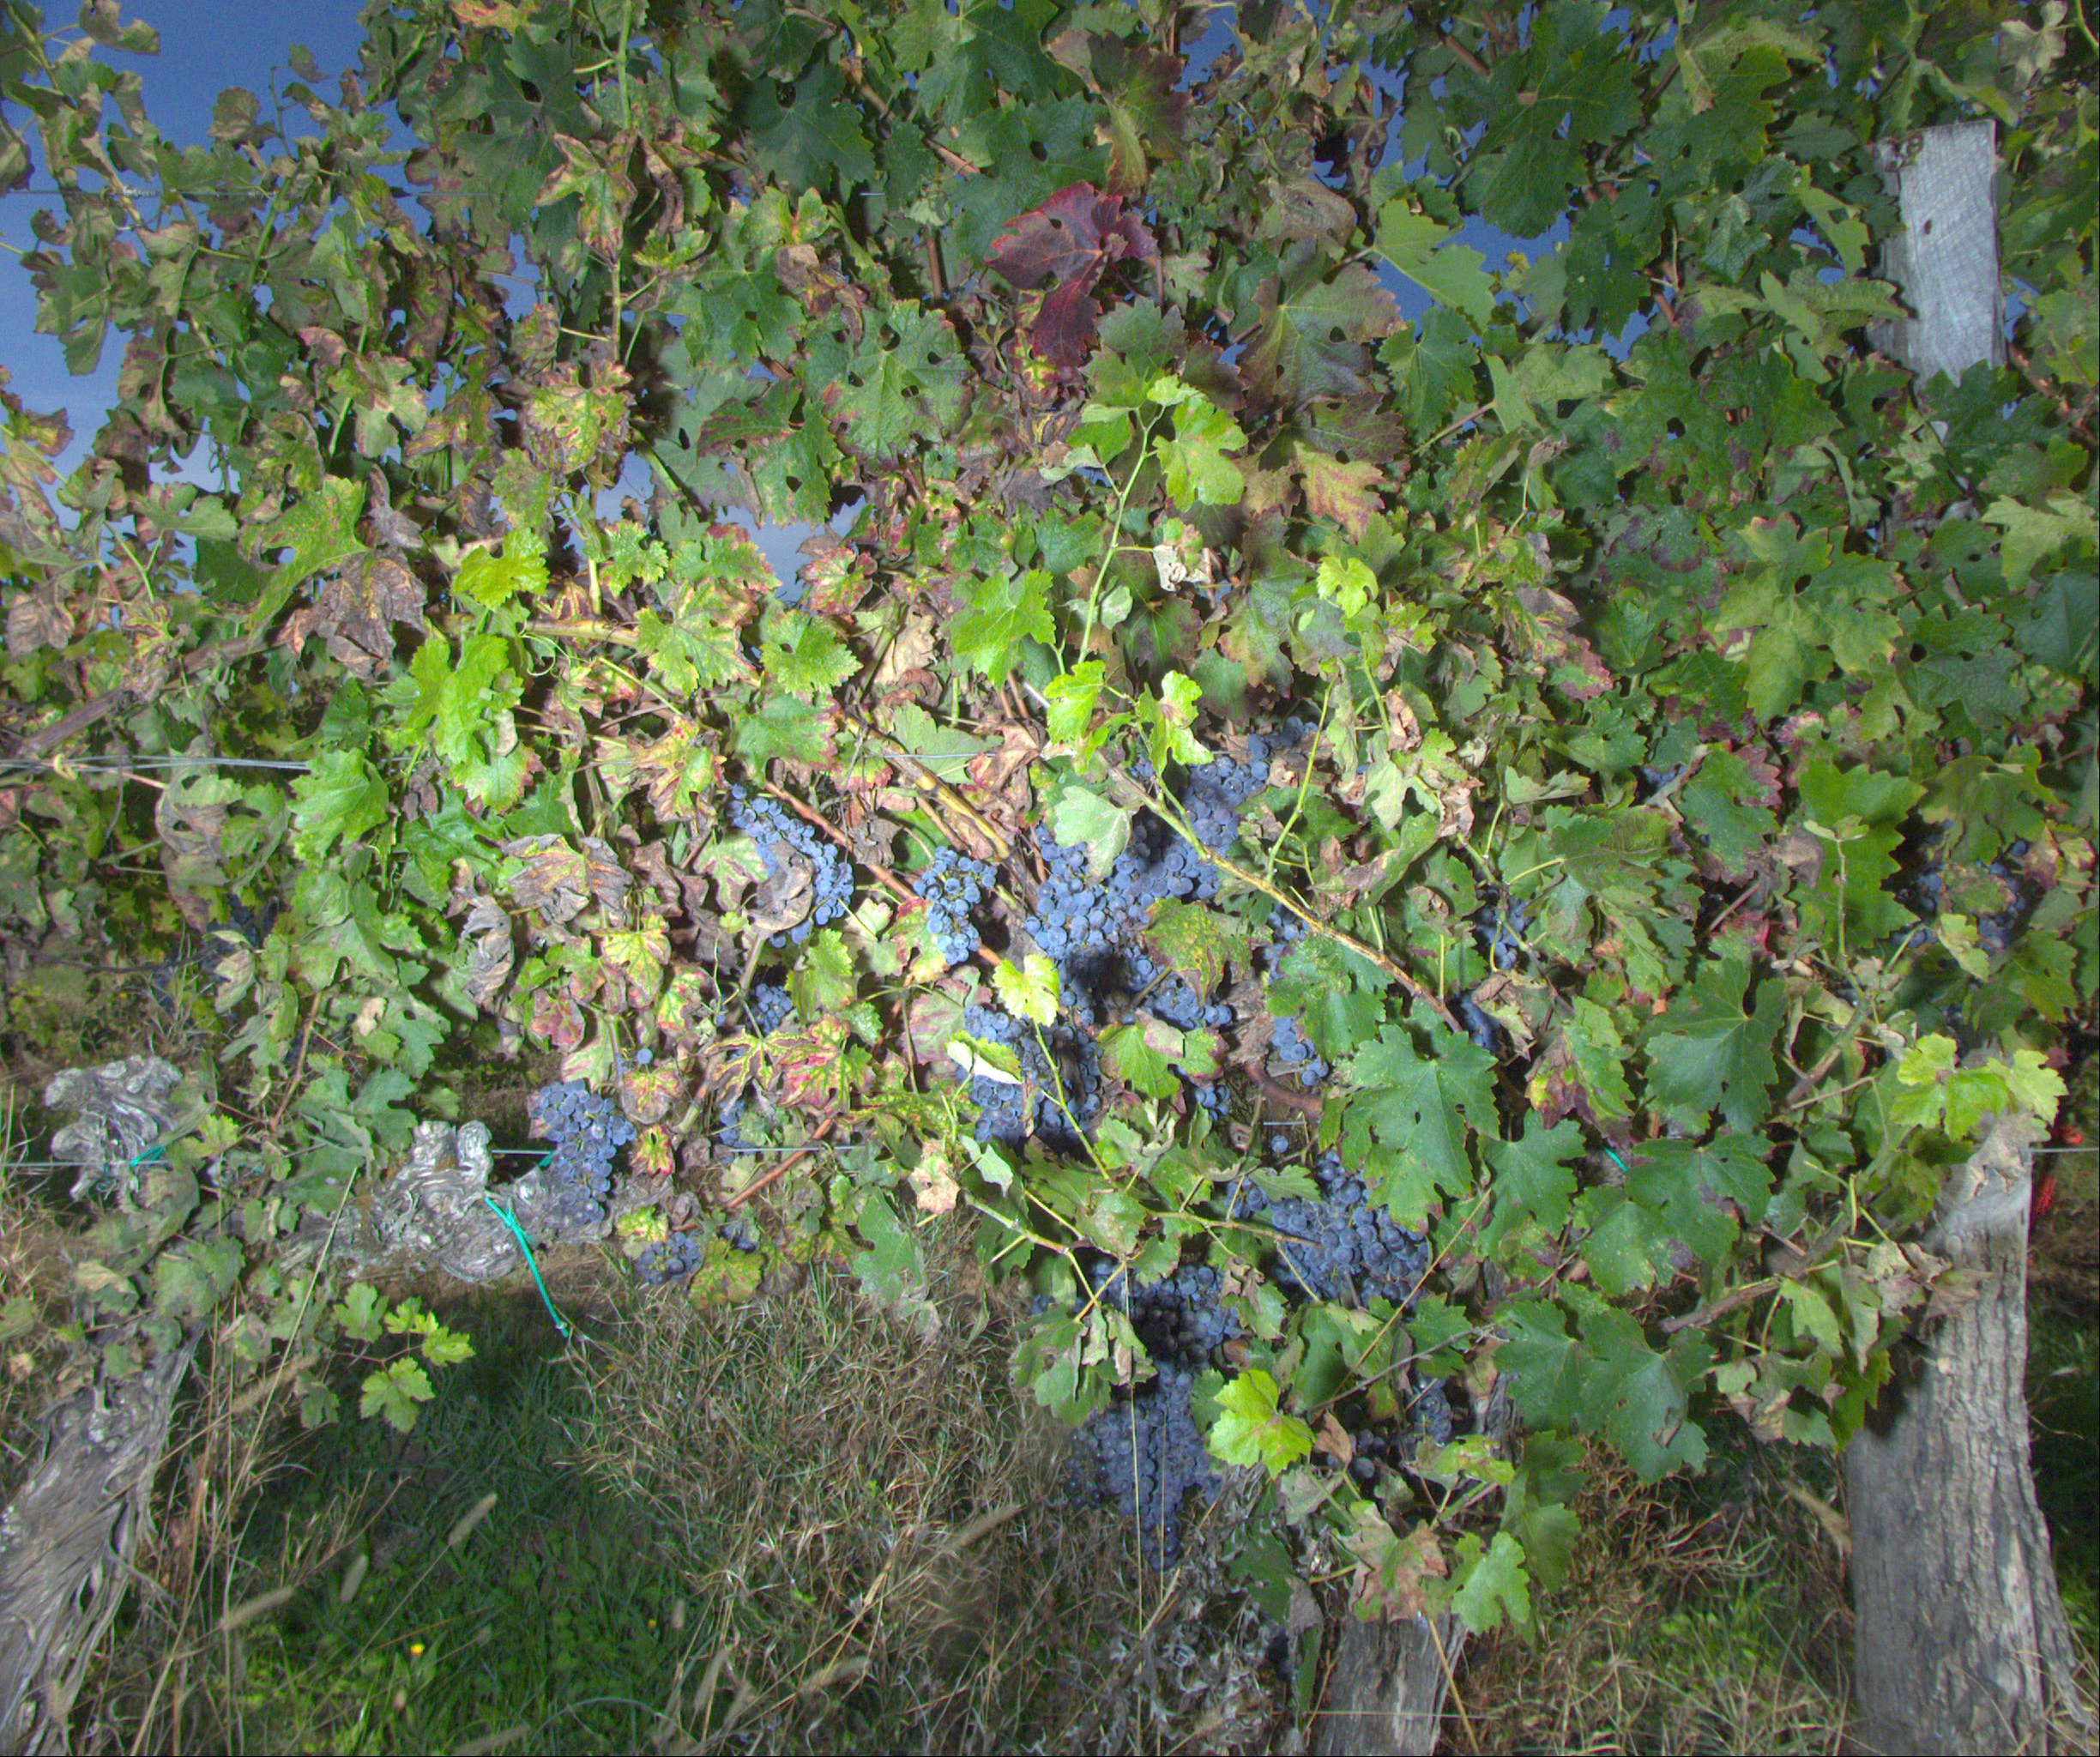
Grape variety: cabernet-sauvignon
Disease: esca